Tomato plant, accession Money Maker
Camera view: vertical (180 deg); turntable rotation: 120 degrees
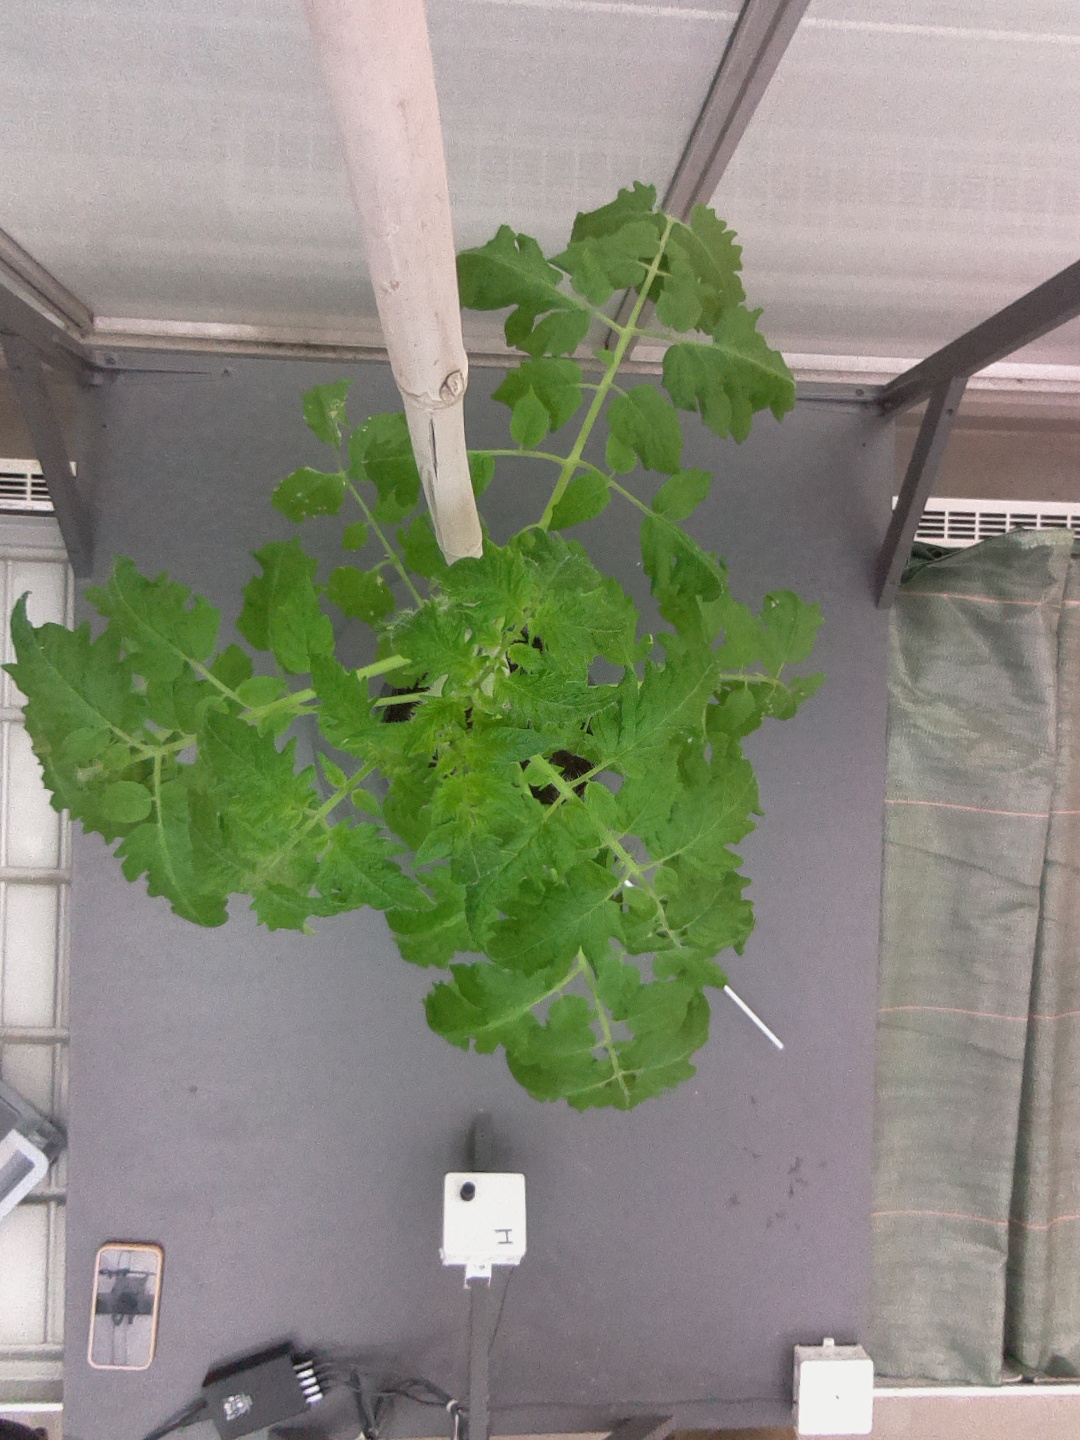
BBCH growth stage 60: First flowers open